Describe the emotion expressed in this image:  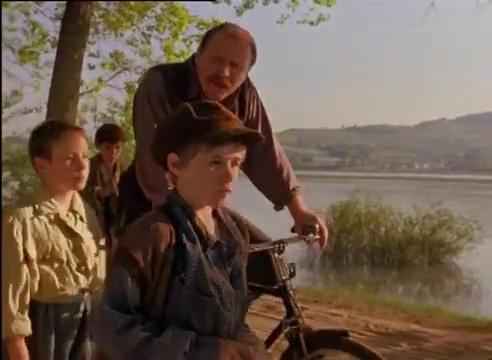
This person displays Fear, valence and arousal with high intensity.